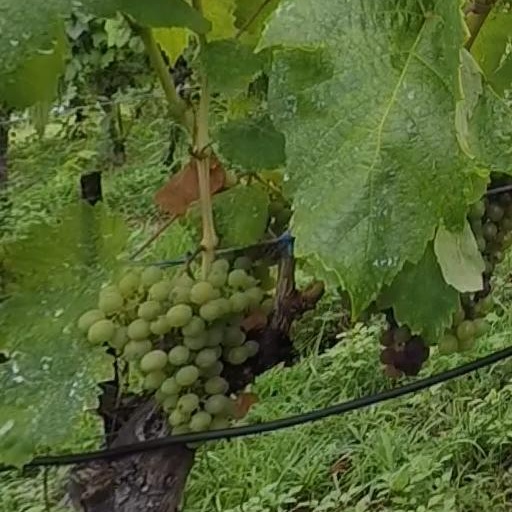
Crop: grape